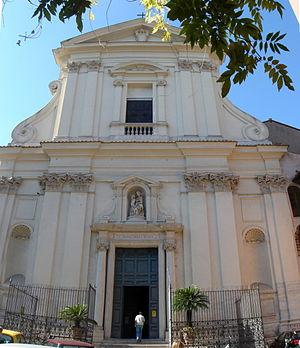
Jean-Antoine Rampalle, connu sous le nom de Pierre de Saint-André, né à l'Isle-sur-la-Sorgue en 1624 et mort à Rome le 29 novembre 1671, est un carme déchaux français. Poète, historien et traducteur, il est devenu définiteur général de son ordre.
L'église Santa Maria della Scala est une église située dans le quartier Trastevere à Rome en Italie.